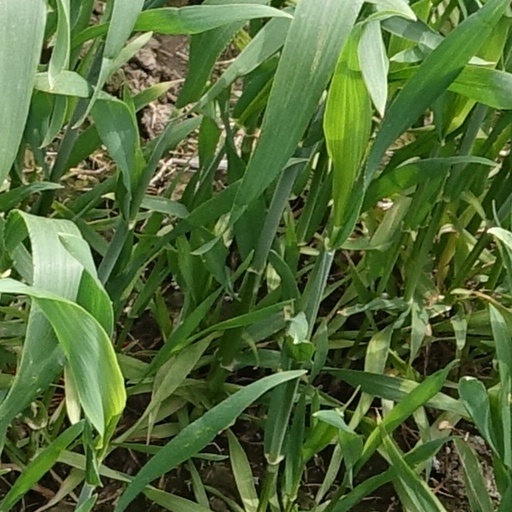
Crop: wheat